Leon Brown (baseball)

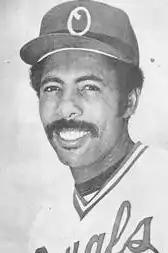
Brown with the Omaha Royals in 1980

Leon Brown (born November 16, 1948) is an American former outfielder in Major League Baseball. He is the brother of Curtis Brown.